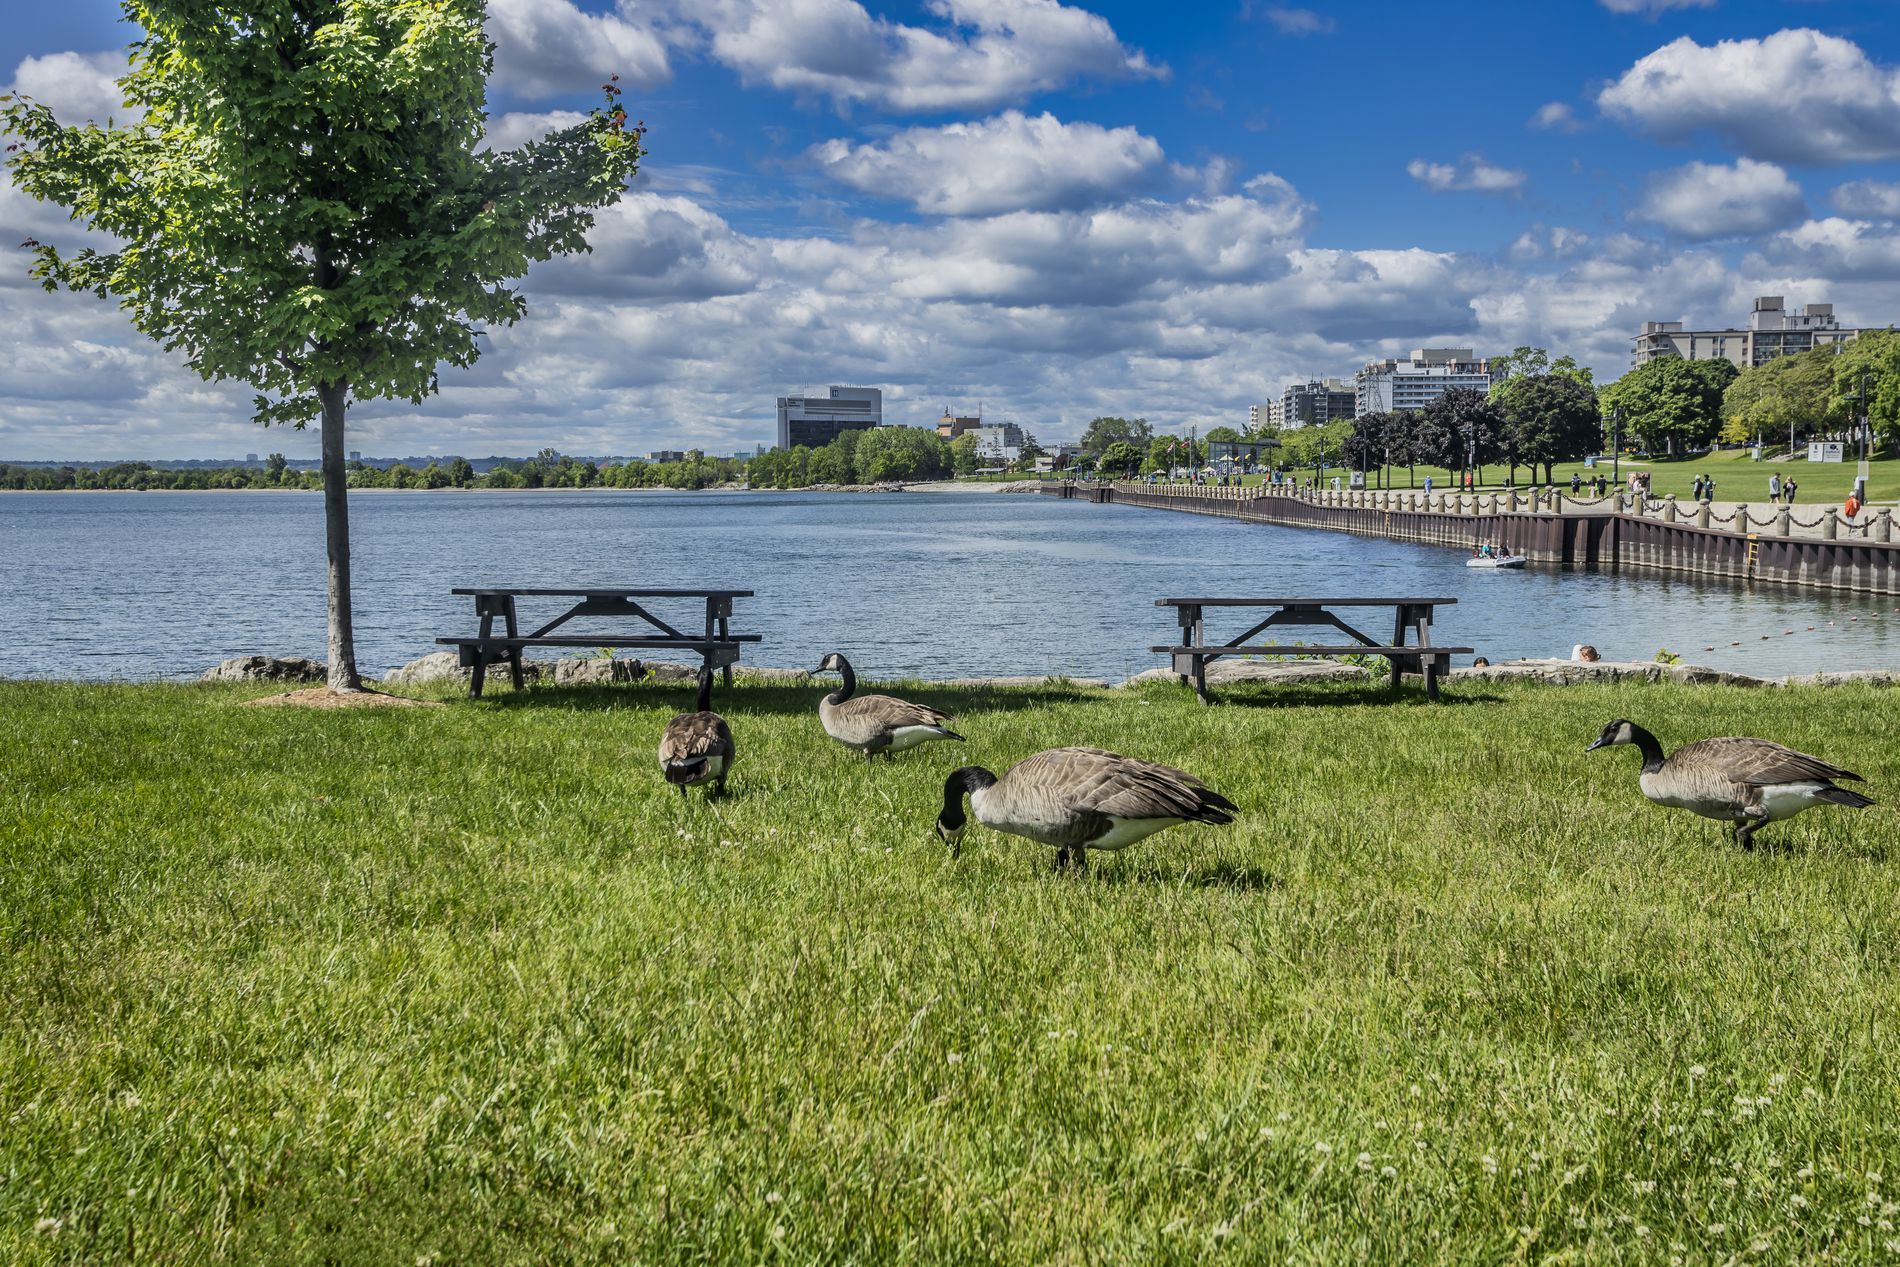
Geese at the park
Under a bright blue sky filled with clouds, a group of geese was found in the park beside the lake, shaded by a tree. In the background, there is a shelter and buildings.
A long shot of a calm park, with a beautiful sky full of clouds at the top.a deep blue lake at the center. In the foreground, a group of geese feeds peacefully on the grass beside a young tree, adding a touch of life and nature to the scene, while far buildings in the background show the harmony between modern life and nature.
Labels: Nature, Outdoors, Scenery, Grass, Park, Plant, Water, Waterfront, Animal, Bird, Person, Goose, Waterfowl, Desk, Furniture, Table, Lakefront, Pond, Landscape, Lake, Tree, Sky, Vegetation, Pier, Architecture, Building, Shelter, Bench, buildings
Camera: Canon Canon EOS R
Lens: EF17-35mm f/2.8L USM, Canon EF 17-35mm f/2.8L
Aperture: F11
Exposure: 1/125 sec
ISO: 100
Focal length: 35.0 mm